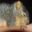
Label: squirrel